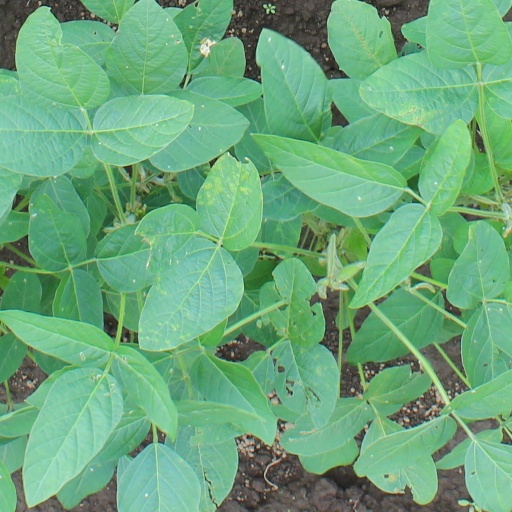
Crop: soybean